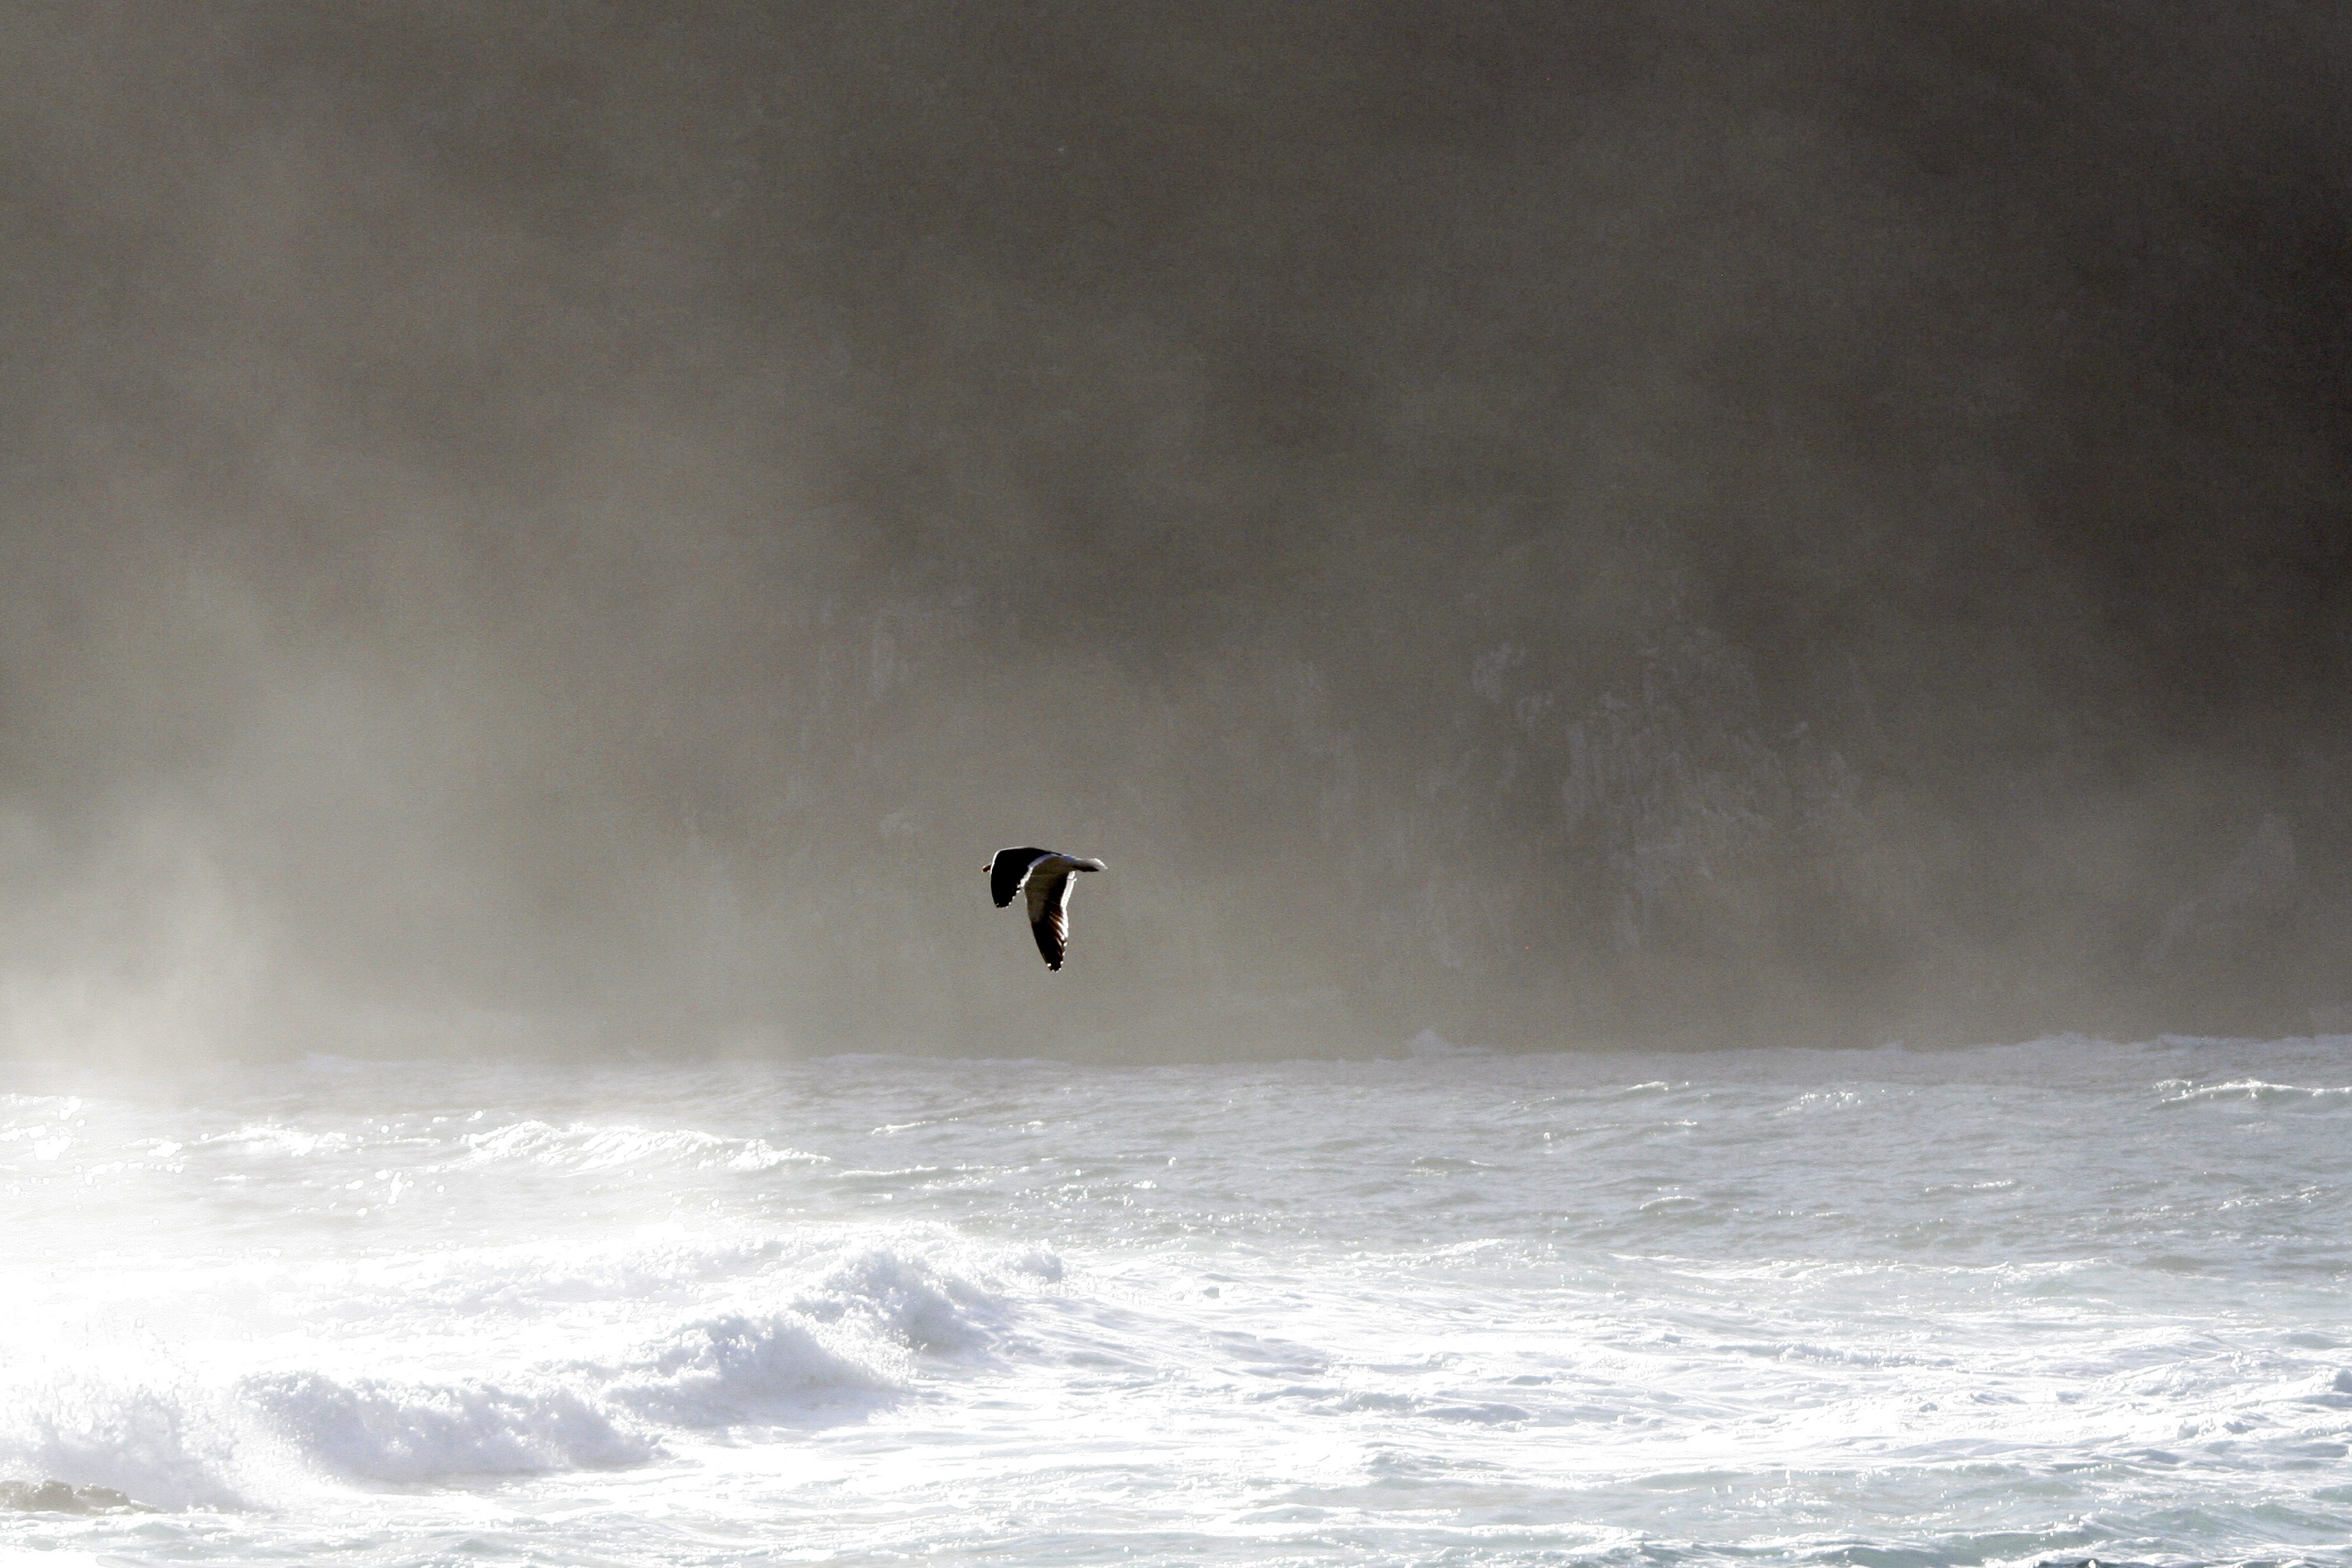
sea, coast, water, nature, ocean, bird, boat, wave, seagull, vacation, foam, surfing, spray, seascape, weather, extreme sport, sports, south africa, indian ocean, water sport, kynsna heads, atmospheric phenomenon, wind wave, surfing equipment and supplies, surface water sports